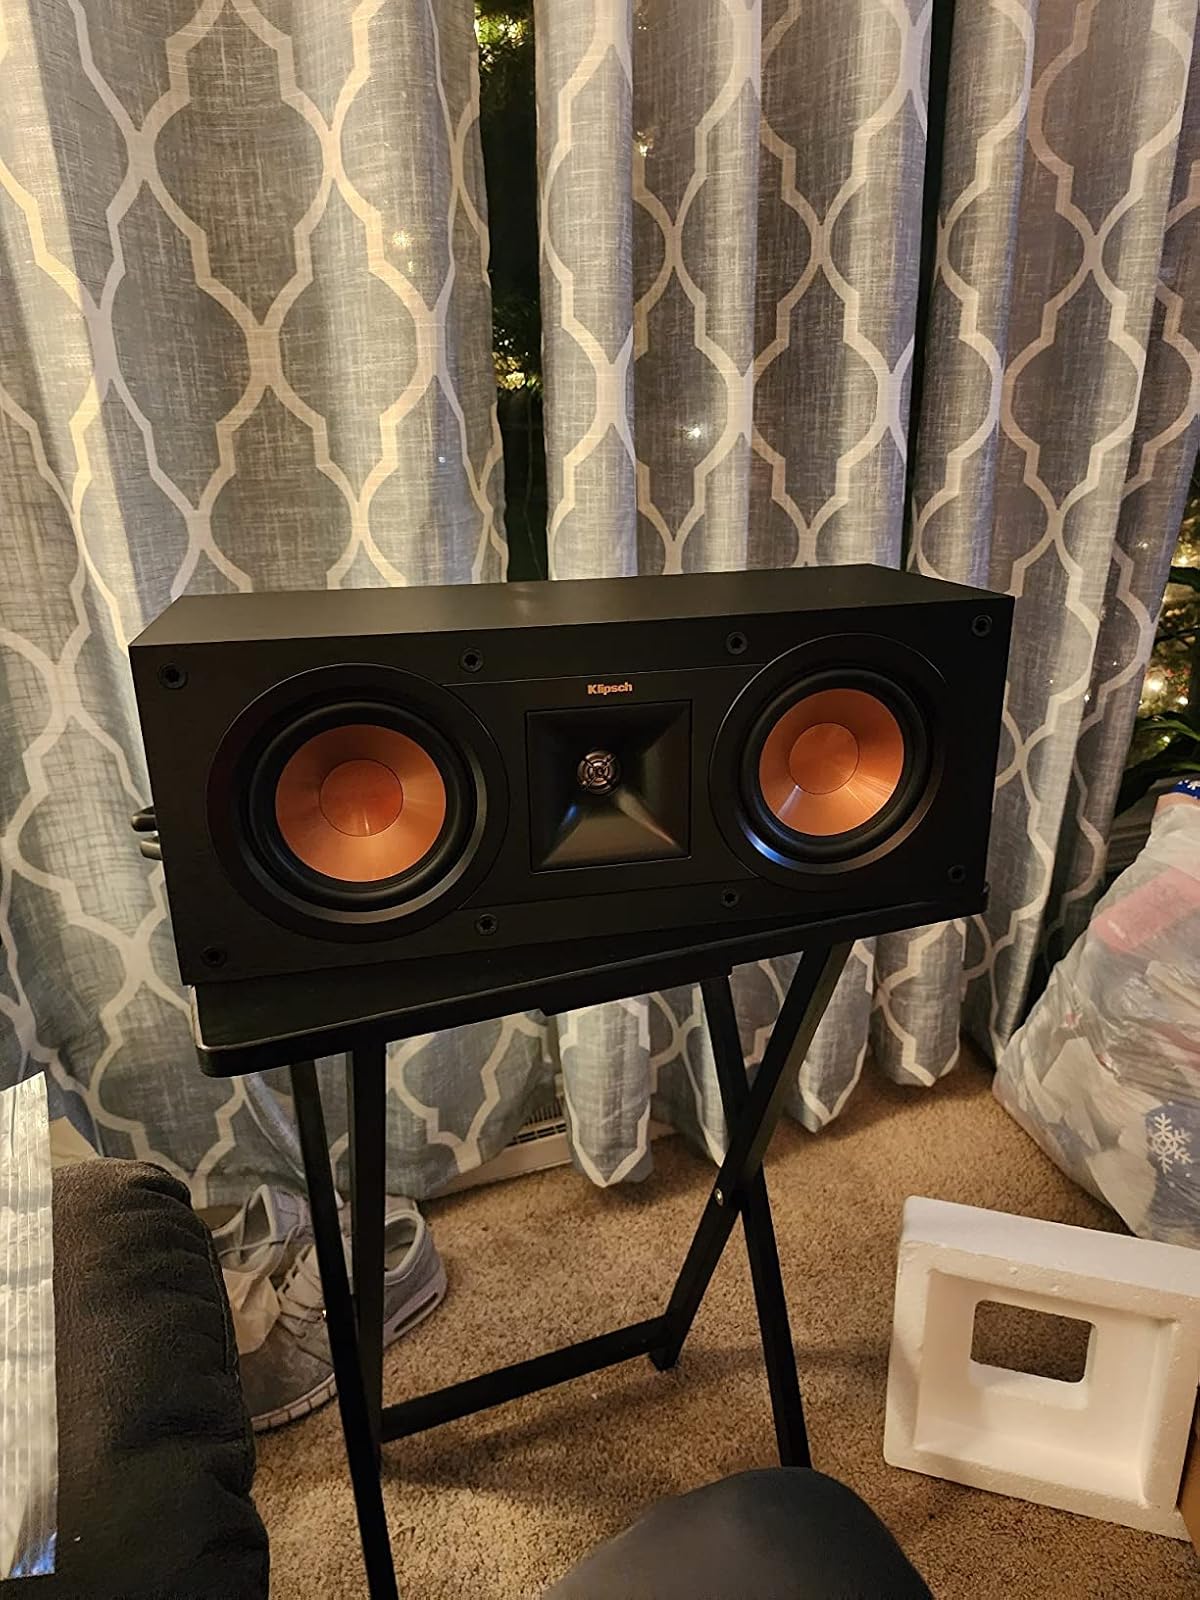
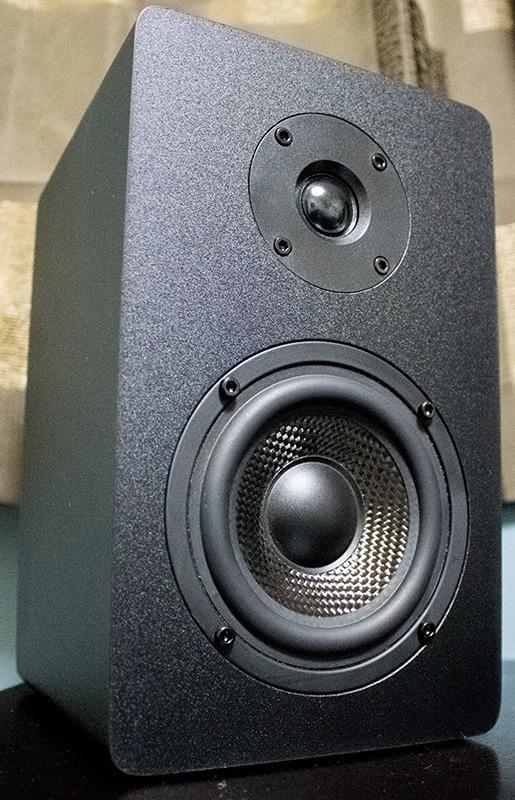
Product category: speaker
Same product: no